Modibo Keïta

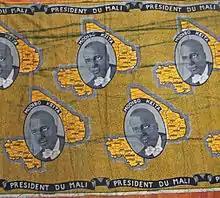
1960s commemorative wraps with Keïta's portrait

After the collapse of the Mali Federation, the US-RDA proclaimed the Sudanese Republic's complete independence as the Republic of Mali. Keïta became its first president, and soon afterward declared the US-RDA to be the only legal party.